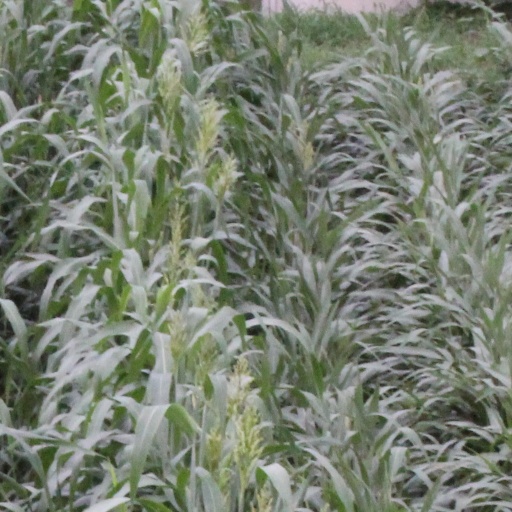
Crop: sorghum